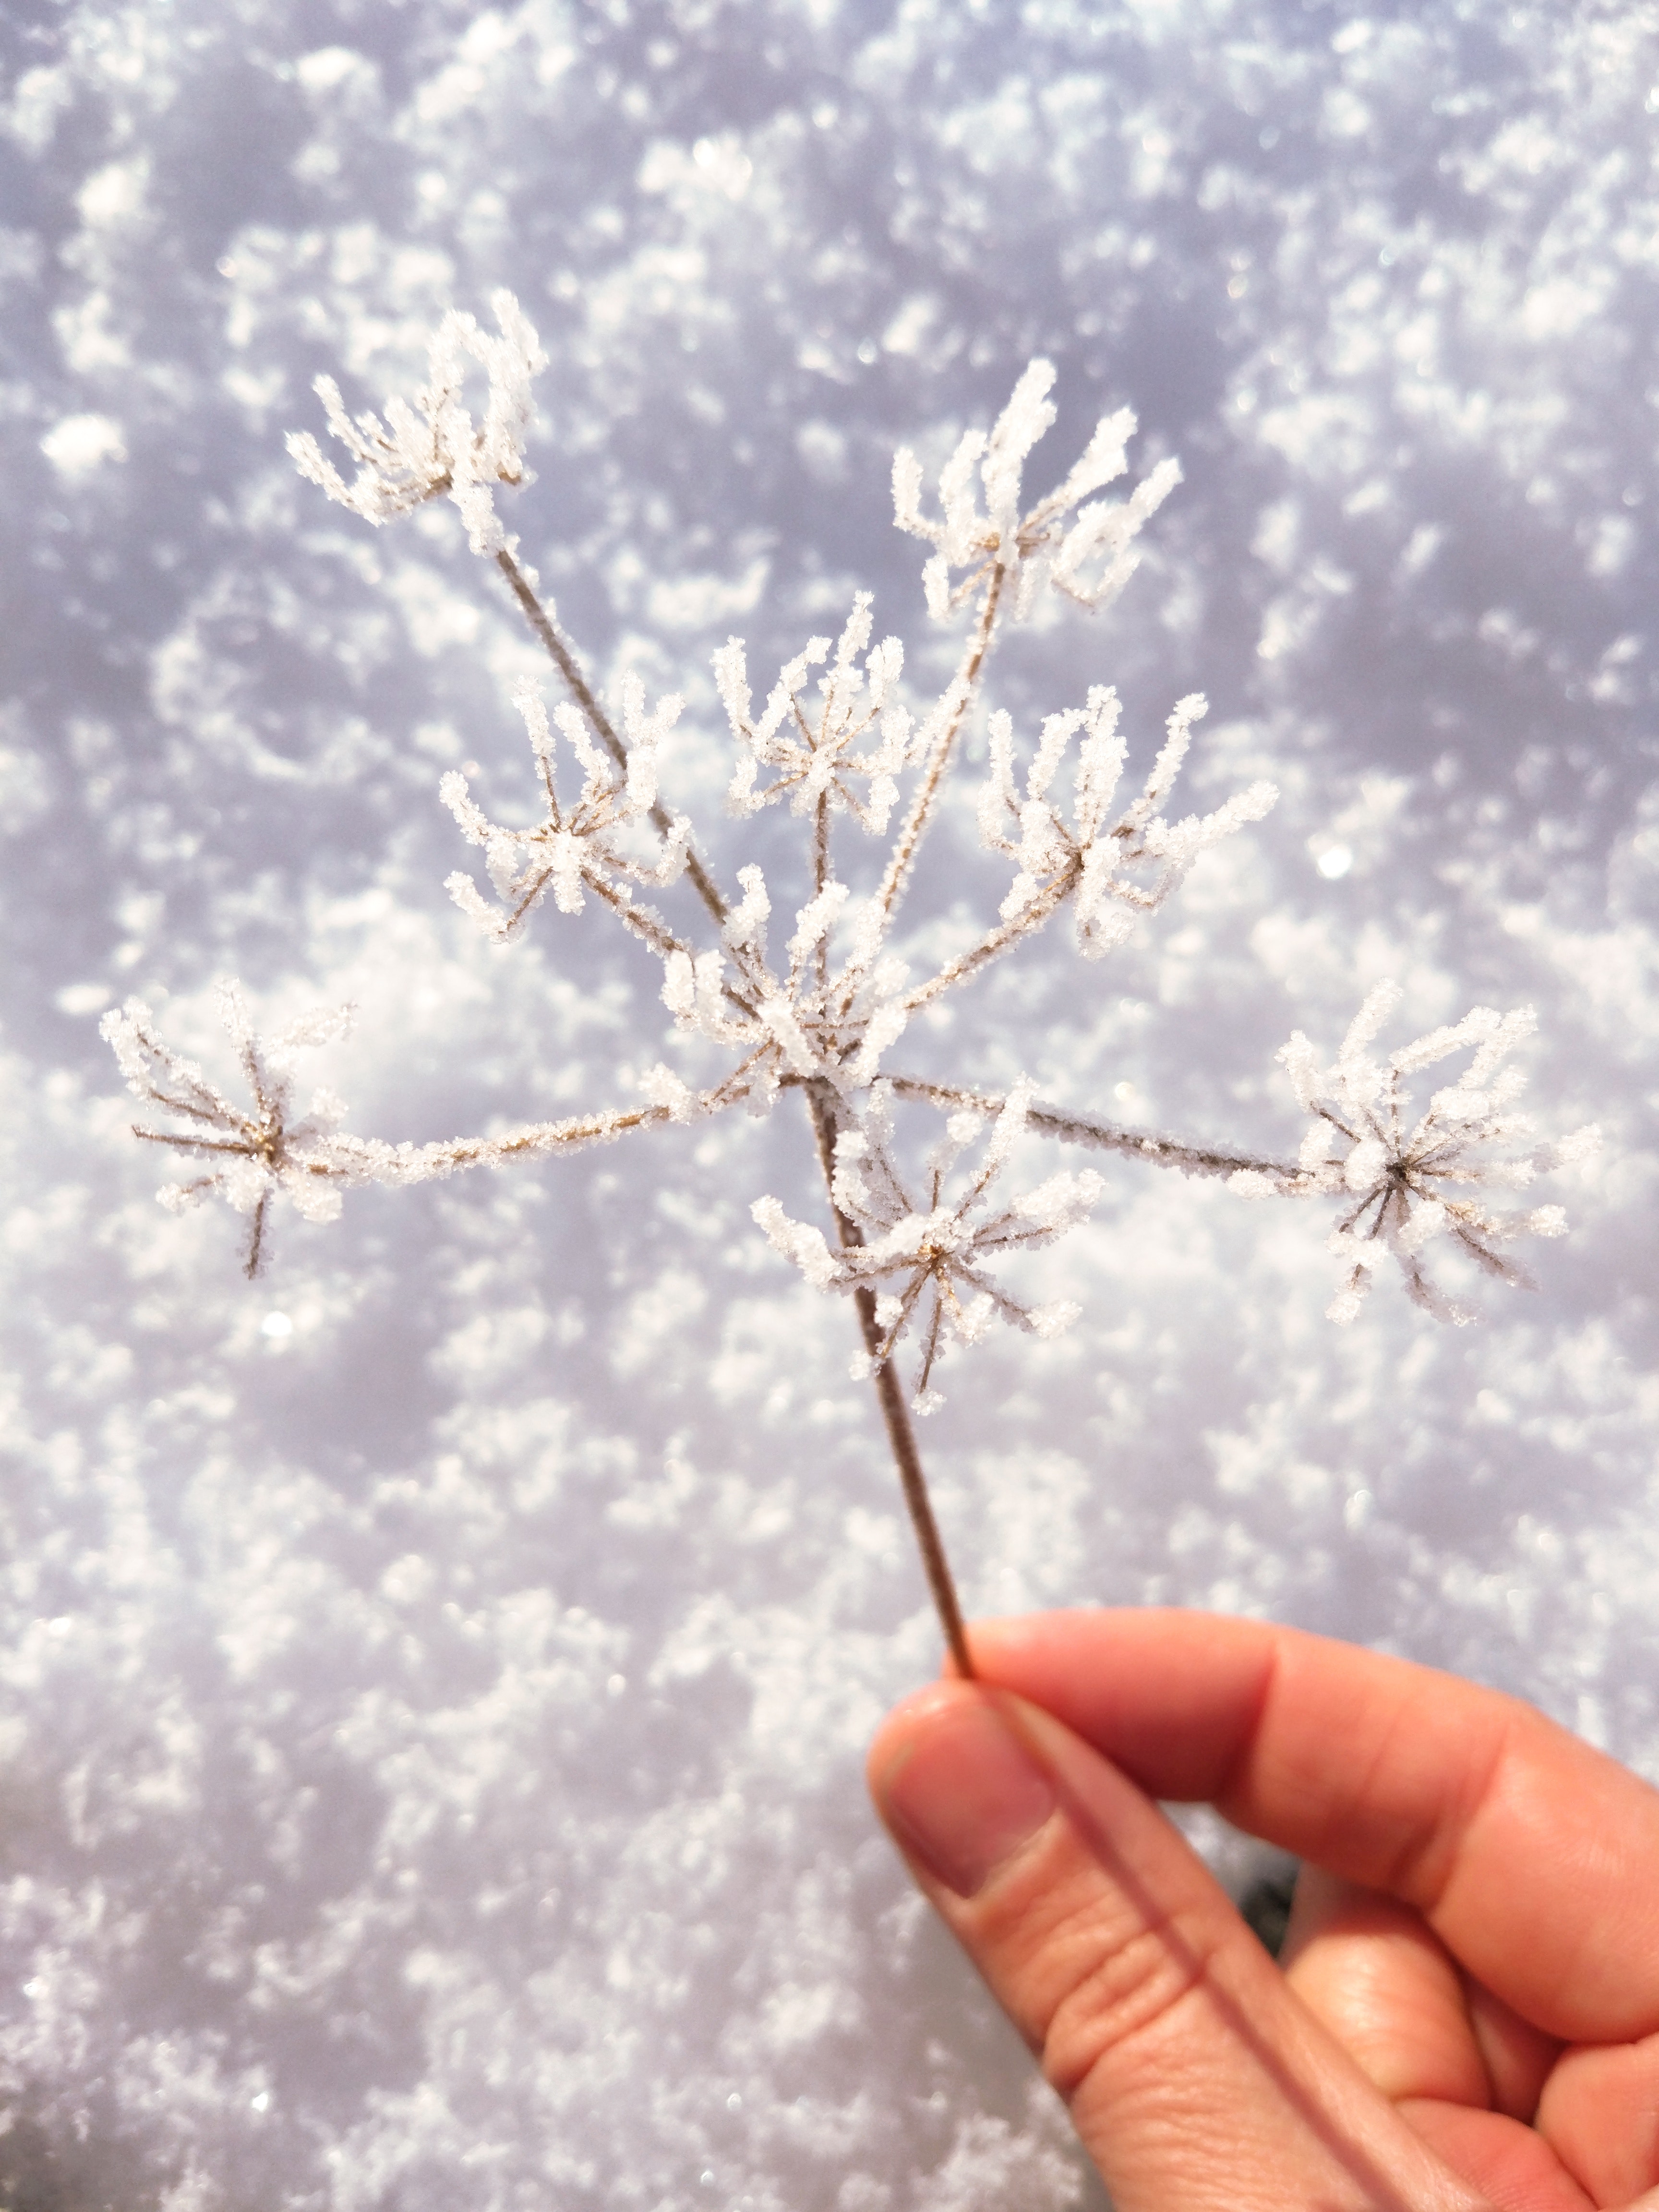
plant, hand, flower, frost, tree, sky, branch, winter, grass, freezing, finger, twig, plant stem